Utøya

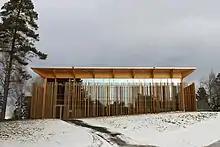
Hegnhuset in 2017

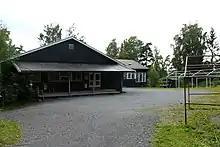
Photo from 2012. In 2014, the AUF decided not to tear down the building.

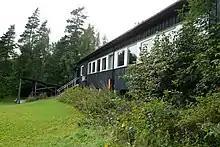
Photo from 2012. Thirteen people were killed inside, and several youths escaped or jumped out of open windows.

"Hegnhuset" – consists of "parts of the café building ("kafébygget ") ..., where 13 people were killed ..., [that] have been preserved (as of 2016); around- and under the café building – a "læringssenter" ("learning center") " has been created;